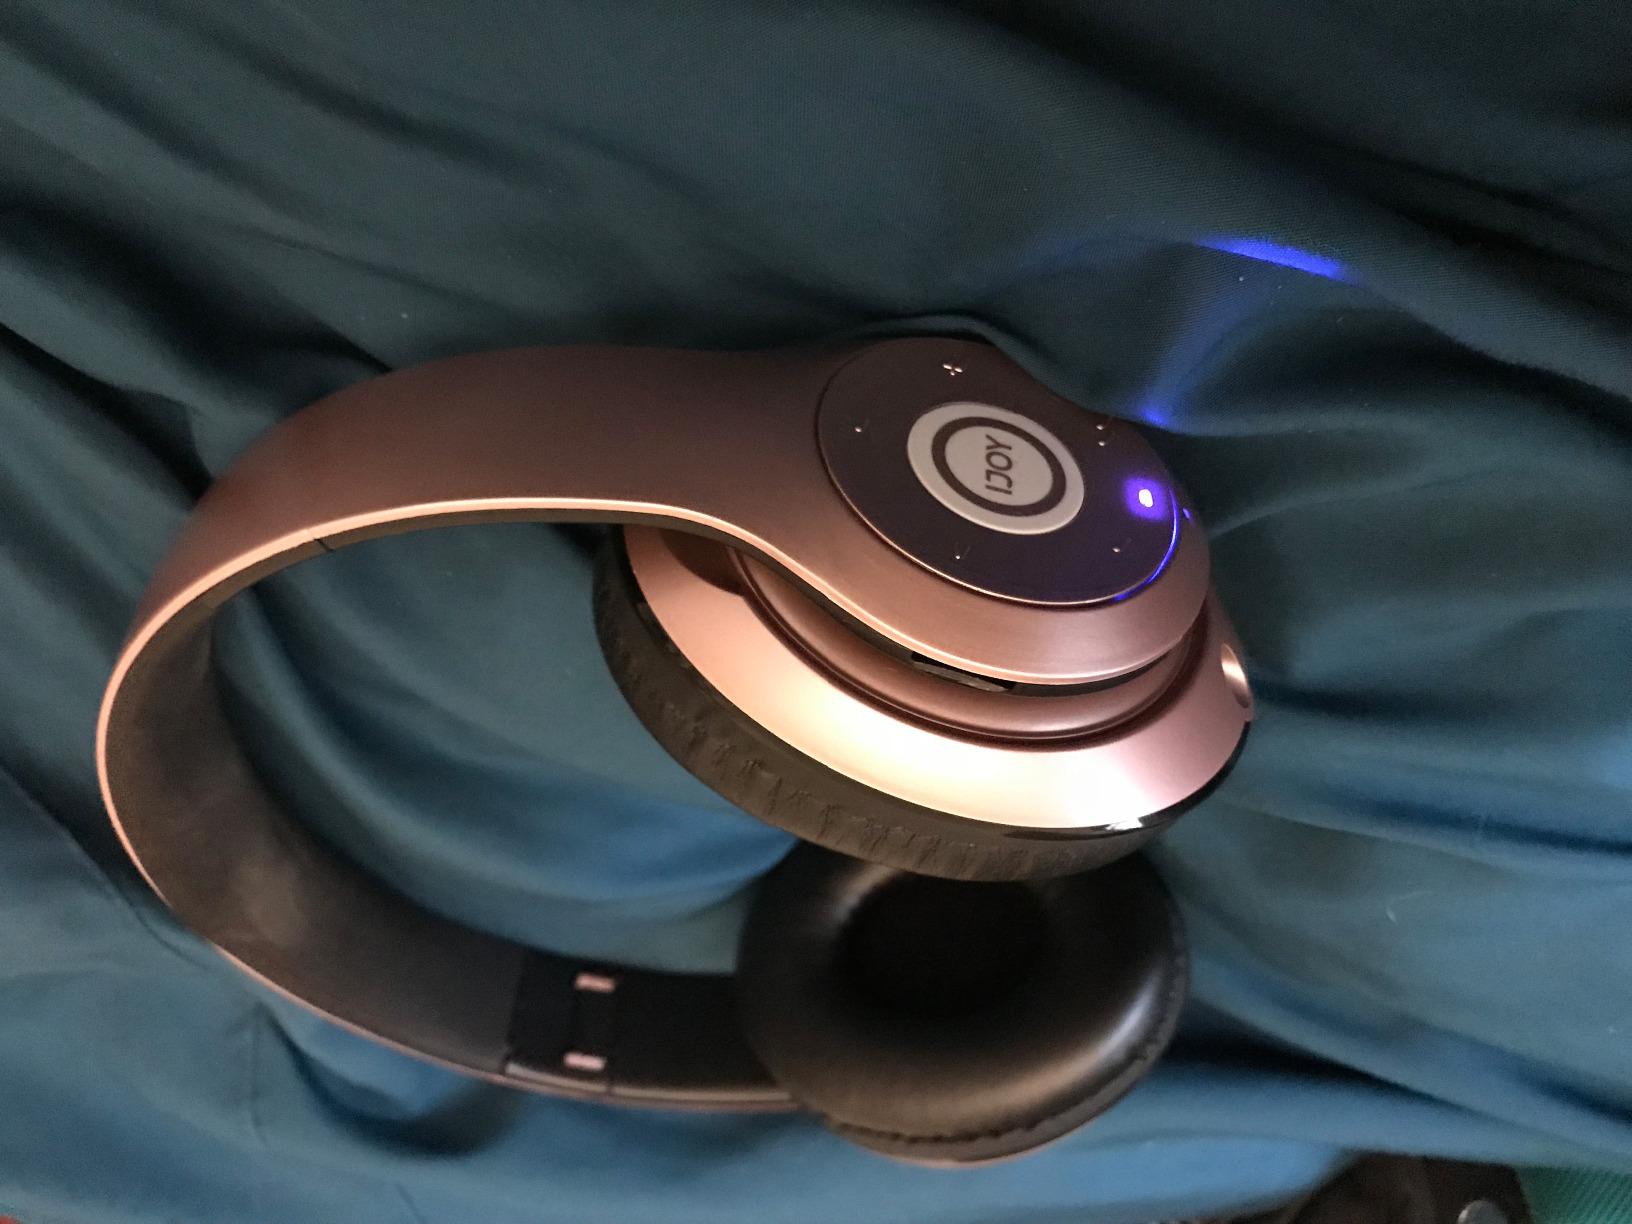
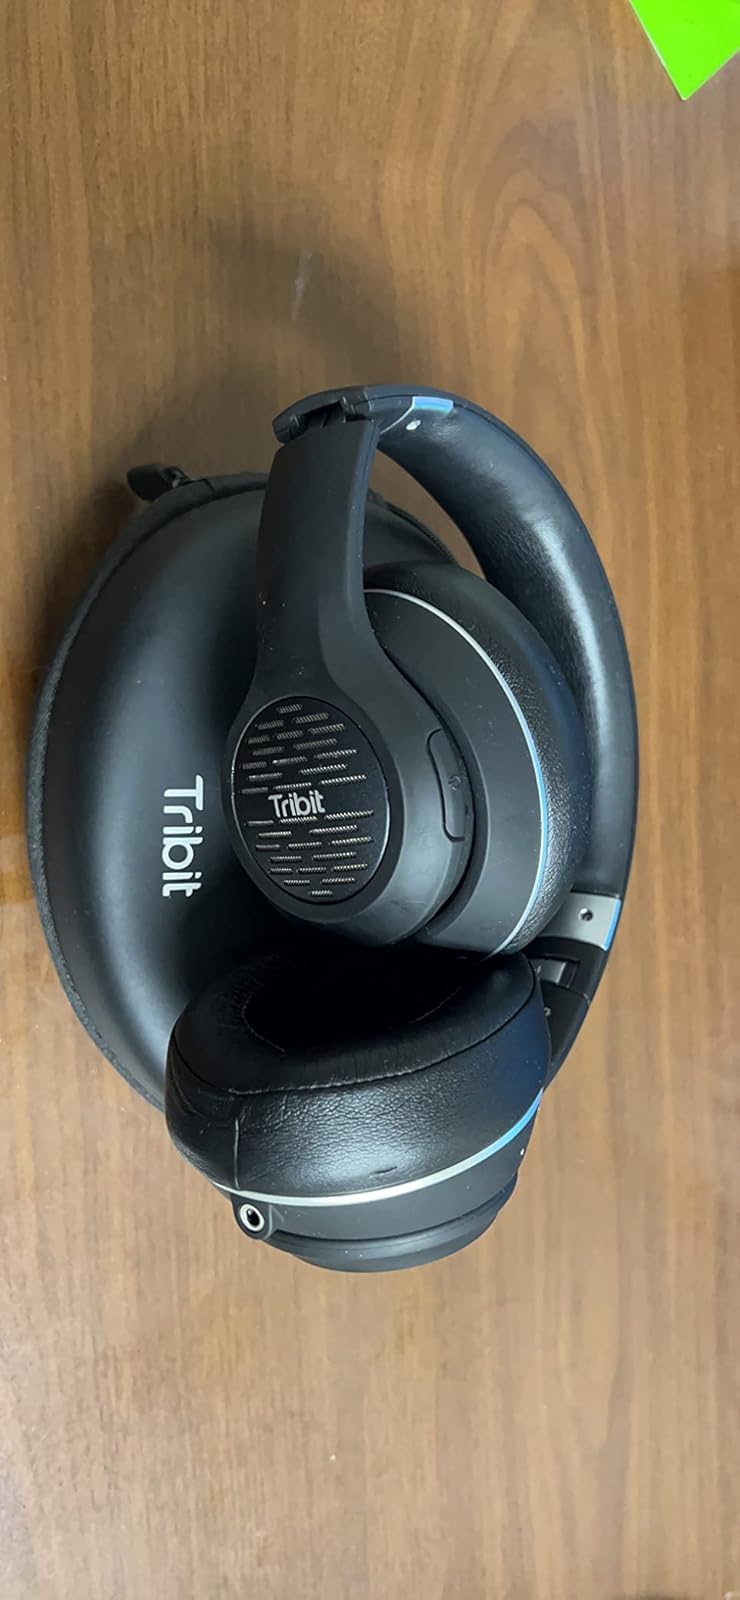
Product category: headphones
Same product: no